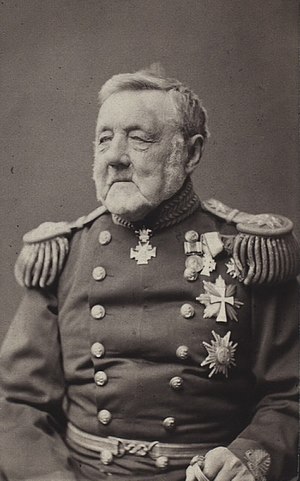
Steen Andersen Bille (viceadmiral)
Steen Andersen Bille omkring 1880.
Steen Andersen Bille jun. (5.12.1797-2.5.1883) søofficer
Steen Andersen Bille var dansk viceadmiral og marineminister, søn af admiral Steen Andersen Bille, far til Frantz Bille.